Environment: real
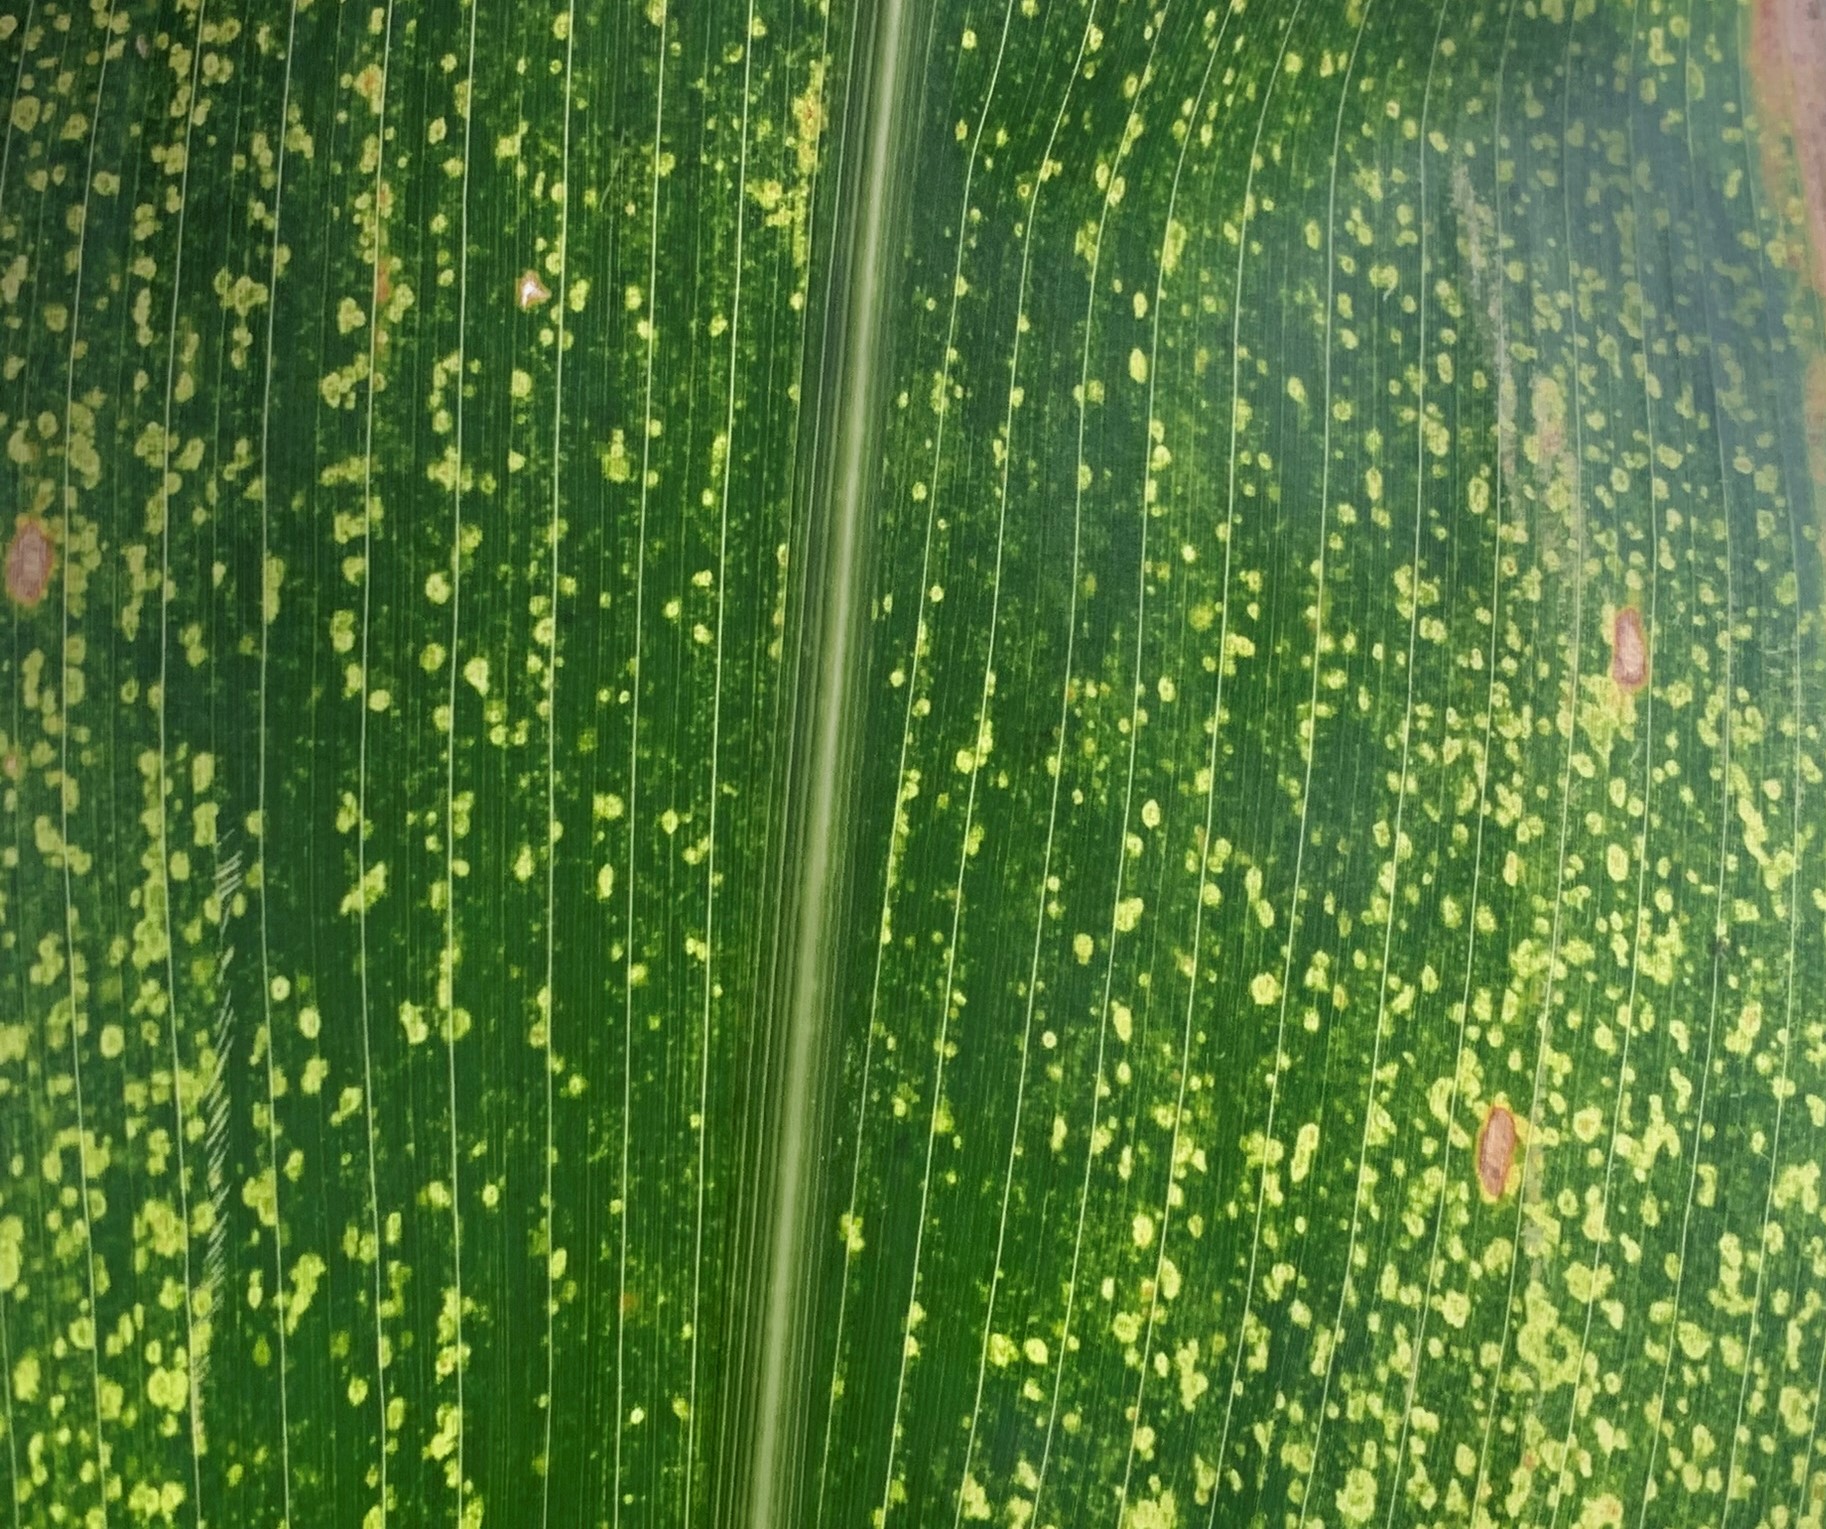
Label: lethal_necrosis